Vakataka dynasty

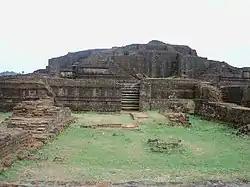
Remains of the Pravareshvara Shiva temple built by Pravarasena II at Mansar

Rudrasena II (380–385) is said to have married Prabhavatigupta, the daughter of the Gupta King Chandragupta II (375–413/15). This is now confirmed by the Kevala-Narasimha inscriptions of Ramtek, where it is announced that (Cā)mundā, a daughter of Queen Prabhavatigupta was given in marriage to the Prince Ghatotkachagupta (who was likely a son of Chandragupta II).